Interregnum (Holy Roman Empire)

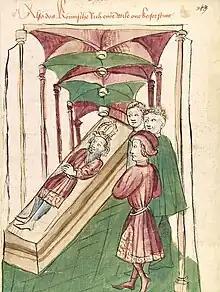
Depiction of the Interregnum in "Chronicon pontificum et imperatorum" (c. 1450), showing three men standing at the tomb of an emperor with the caption "Thus the Roman Empire for a time had no emperor" ("Also das Römische rich eine Wile one keiser stunt").

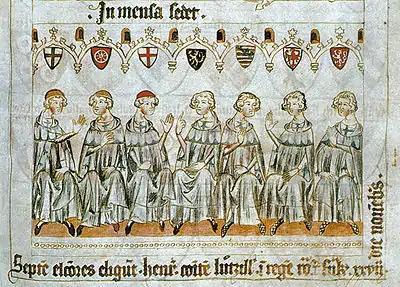
The seven prince-electors voting for Henry, "Balduineum" picture chronicle, 1341

There were many imperial interregna in the history of the Holy Roman Empire, when there was no emperor. Interregna in which there was no emperor-elect (king of the Romans) were rarer. Among the longest periods without an emperor were between 924 and 962 (38 years), between 1245 and 1312 (67 years), and between 1378 and 1433 (55 years). The crisis of government of the Holy Roman Empire and the German kingdom thus lasted throughout the late medieval period, and ended only with the rise of the House of Habsburg on the eve of the German Reformation and the Renaissance. The term Great Interregnum is occasionally used for the period between 1250 (death of Frederick II) and 1273 (accession of Rudolf I).